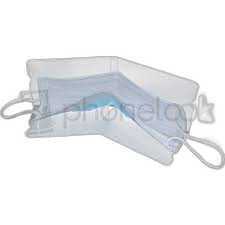
Waste category: trash